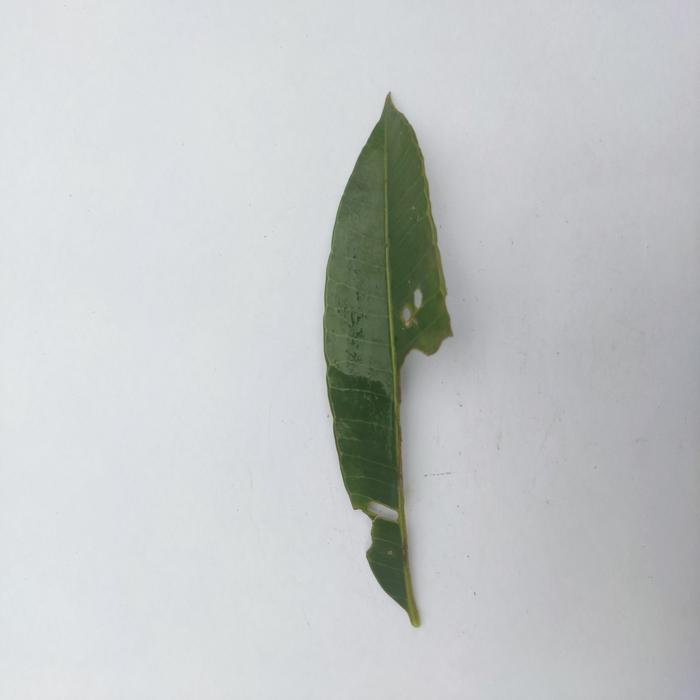
Crop: Hog Plum
Leaf condition: Caterpillars_Infestation